1418

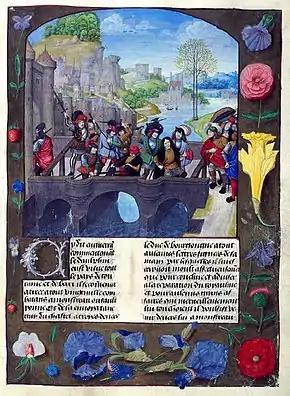
John the Fearless, Duke of Burgundy, is assassinated shortly after taking control of Paris, setting off a massacre of thousands of the Armagnacs who supported King Charles

Year 1418 (MCDXVIII) was a common year starting on Saturday of the Julian calendar.